Traditional knowledge

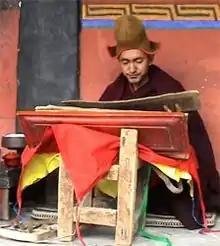
Buddhist monk Geshe Konchog Wangdu reads Mahayana sutras from an old woodblock copy of the Tibetan Kanjur.

International attention has turned to intellectual property laws to preserve, protect, and promote traditional knowledge. In 1992, the Convention on Biological Diversity (CBD) recognized the value of traditional knowledge in protecting species, ecosystems and landscapes, and incorporated language regulating access to it and its use (discussed below). It was soon urged that implementing these provisions would require revision of international intellectual property agreements.